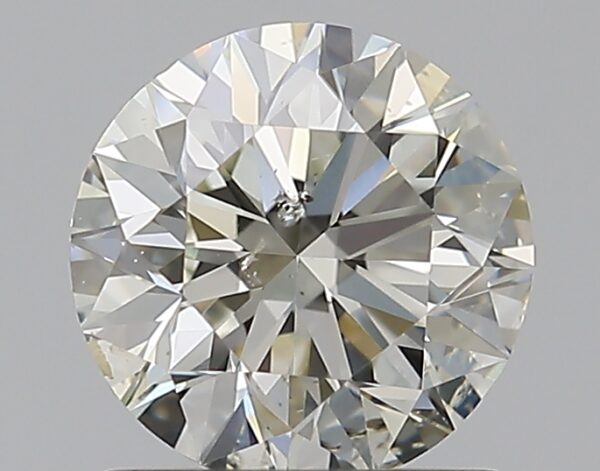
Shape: round
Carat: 1
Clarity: SI2
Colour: L
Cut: EX
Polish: EX
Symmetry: EX
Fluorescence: F
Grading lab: GIA
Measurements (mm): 6.31 x 6.35 x 4.01